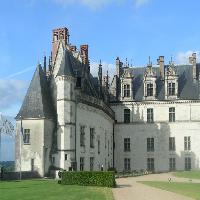
Weather: sun or clear